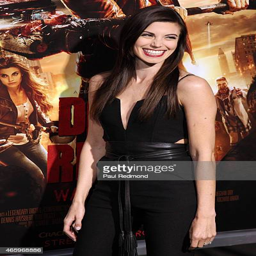
actor arriving at action film